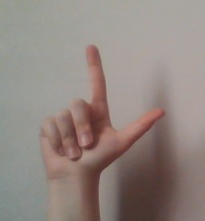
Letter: laam